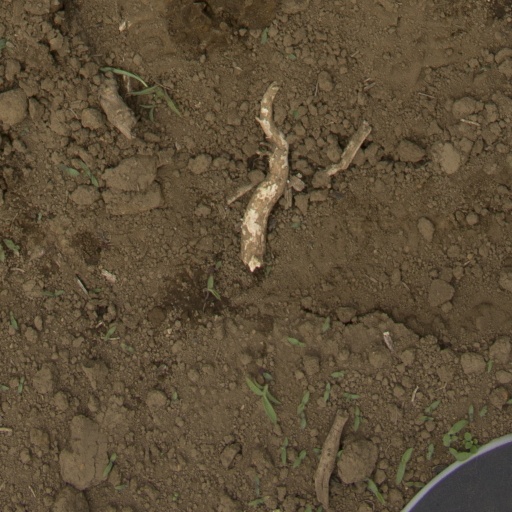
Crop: Jerusalem artichoke